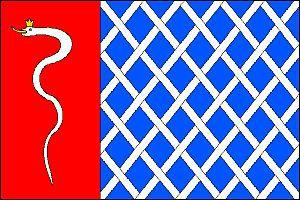
Hať est une commune du district d'Opava, dans la région de Moravie-Silésie, en République tchèque. Sa population s'élevait à 2 570 habitants en 2017.